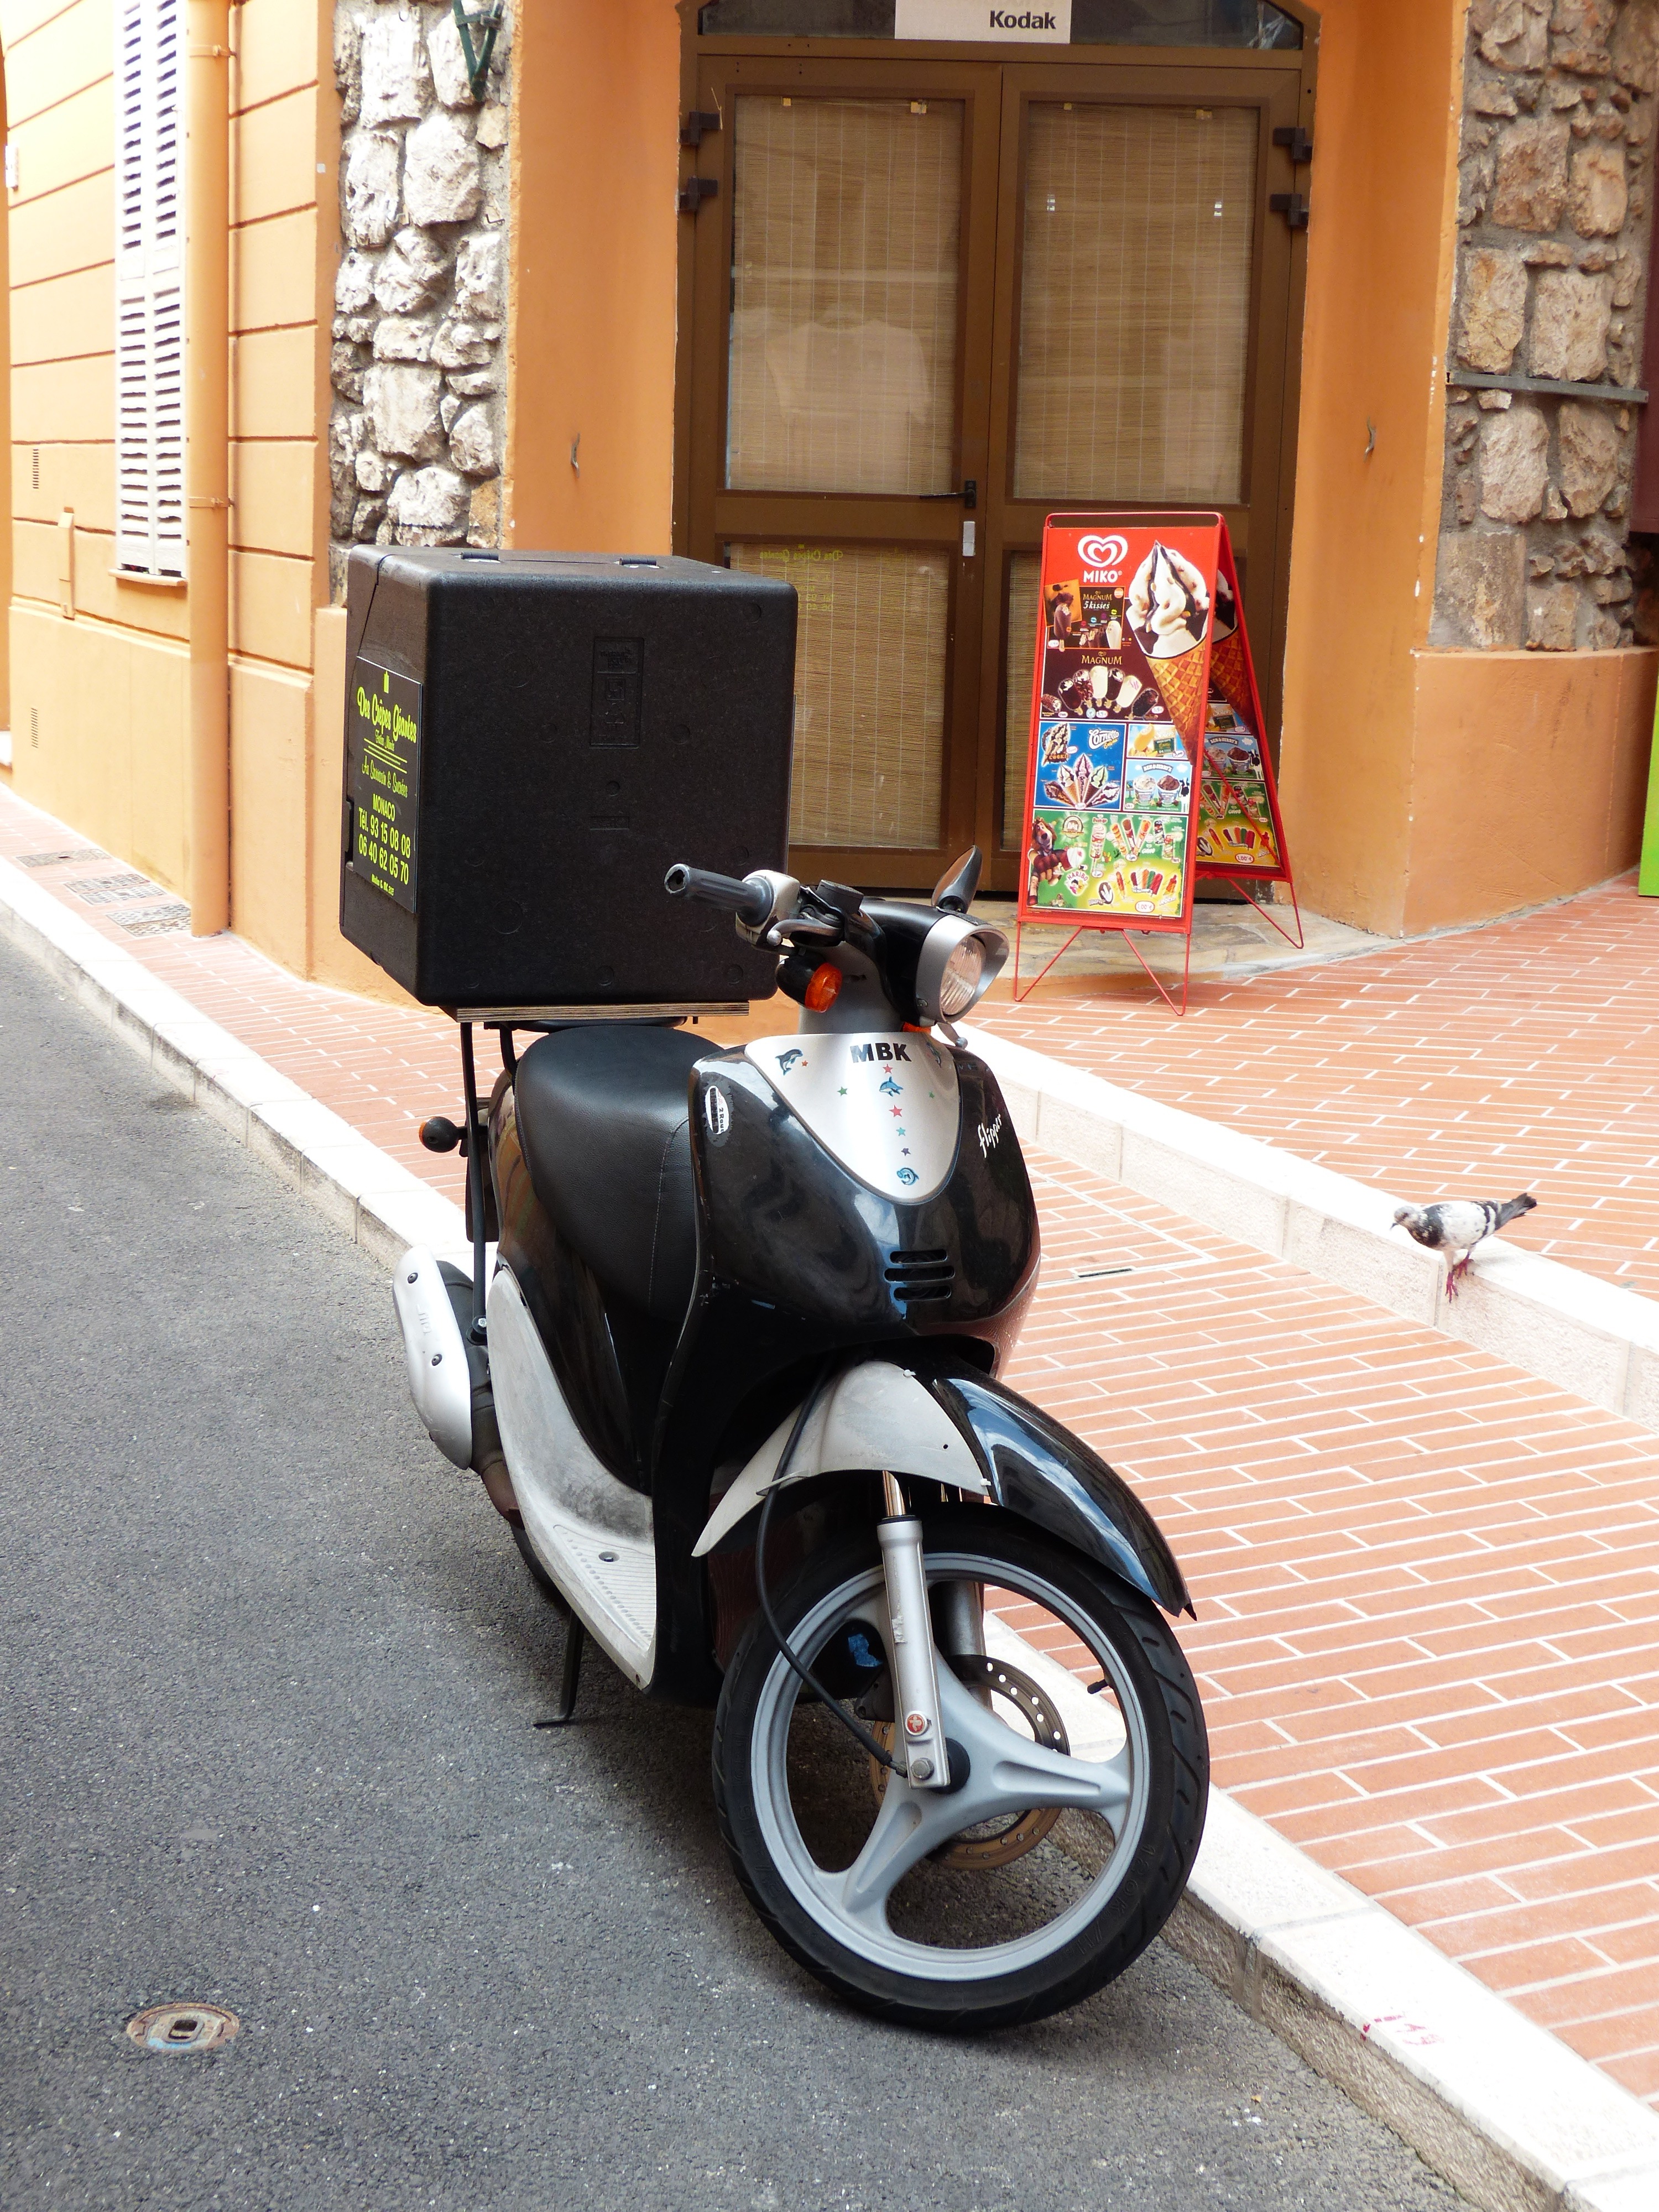
bicycle, vehicle, motorcycle, motor scooter, moped, scooter, order, roller, service, delivery, pizza service, automobile make, pizza supplier